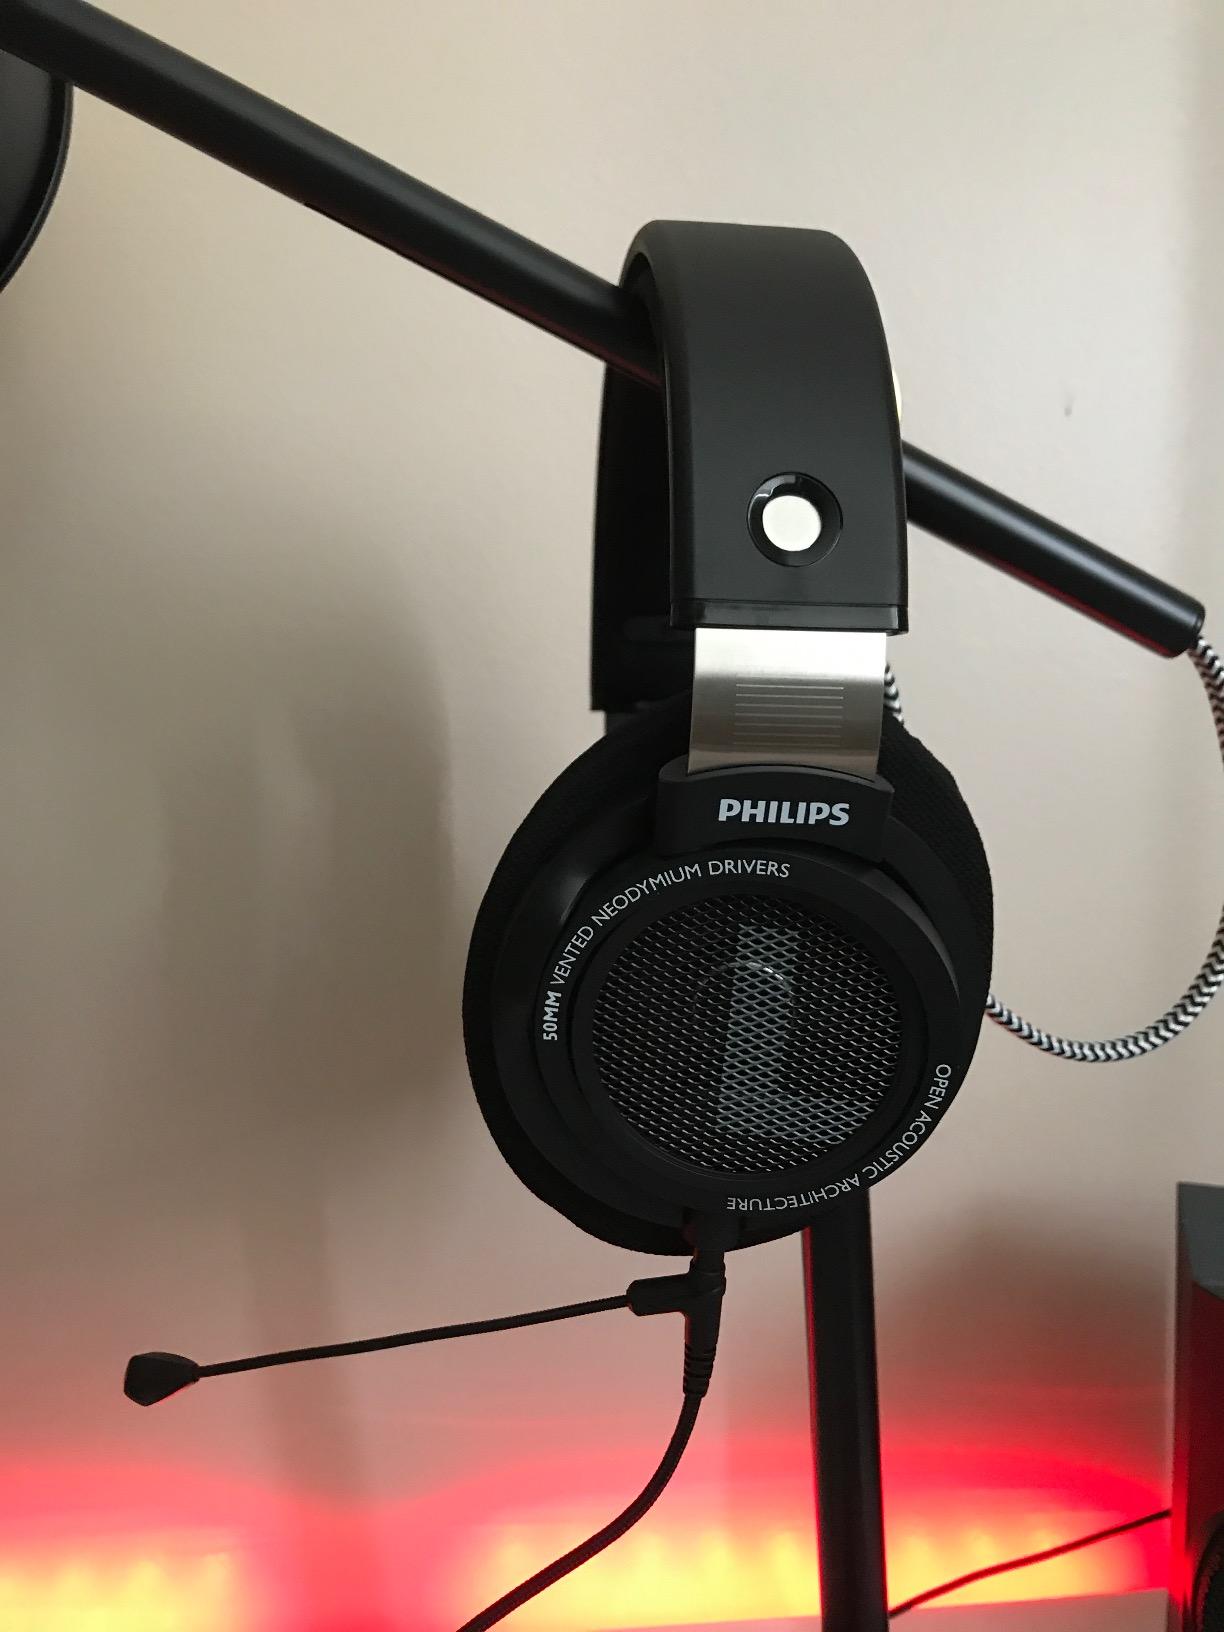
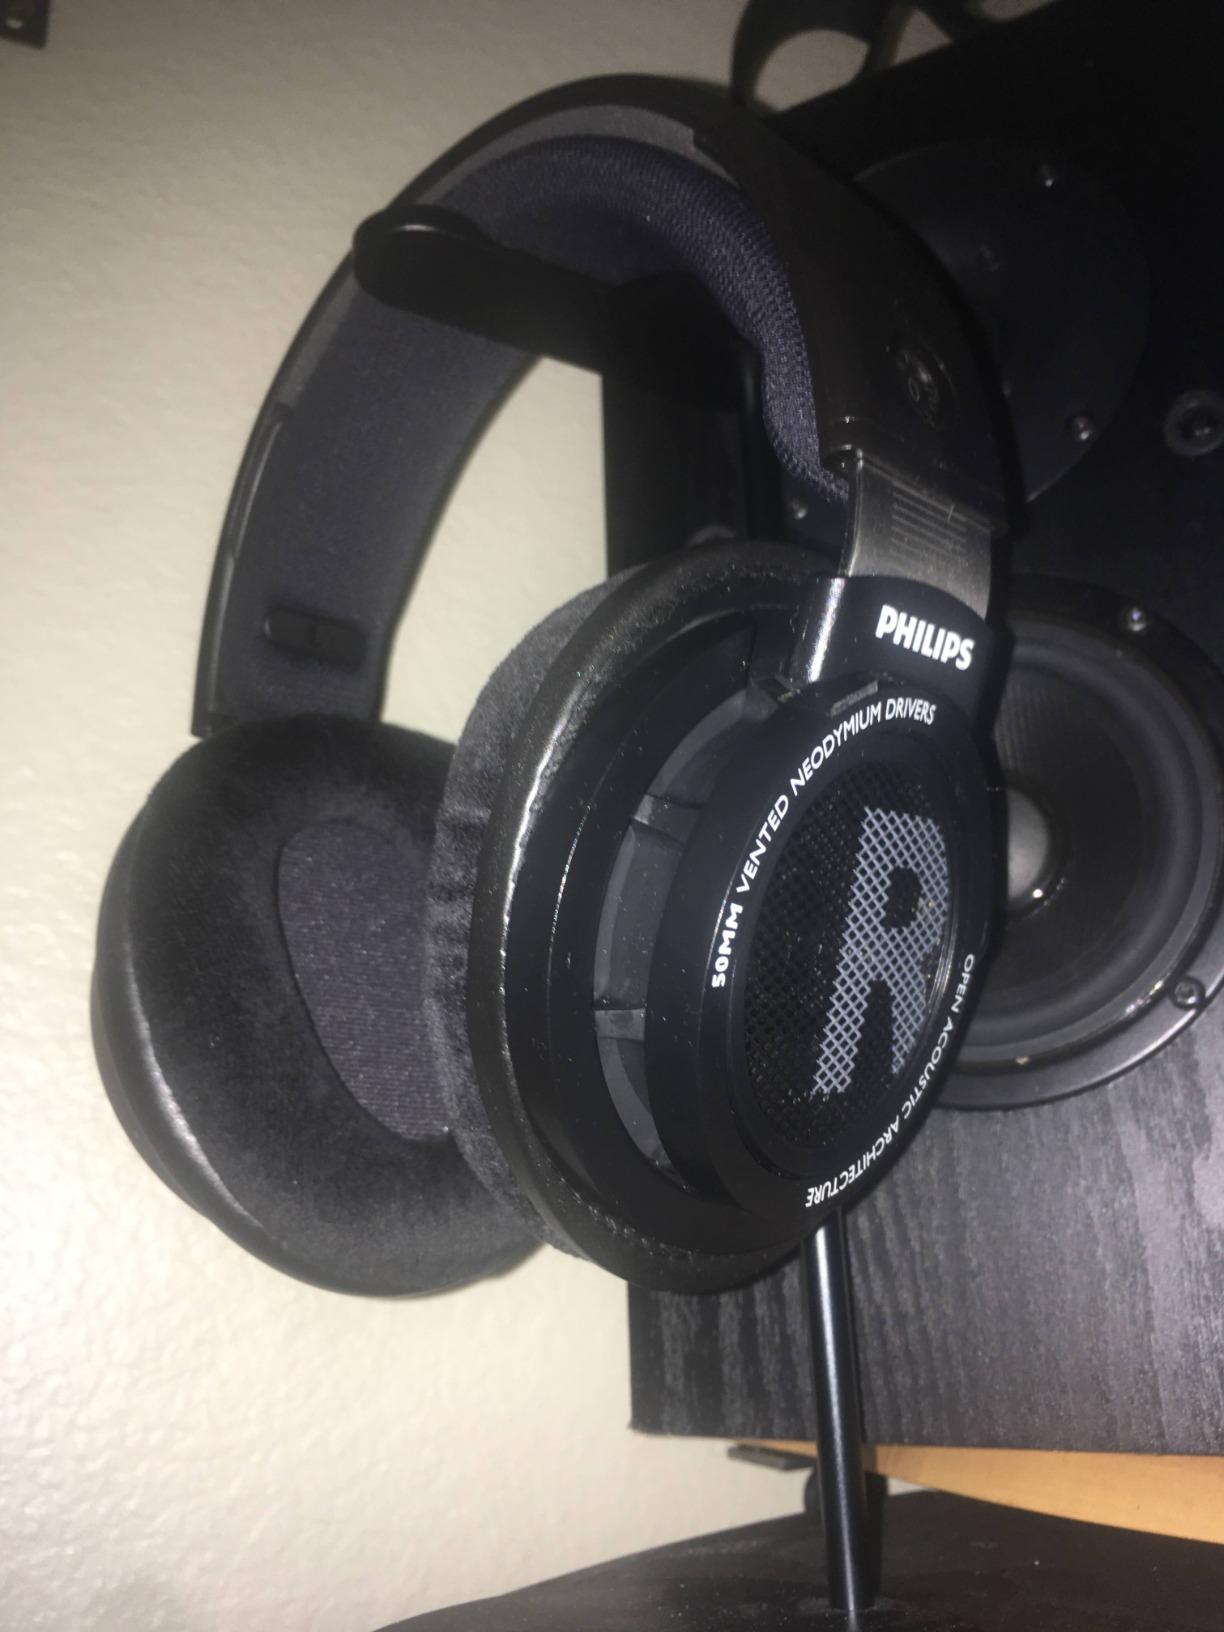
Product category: headphones
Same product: yes